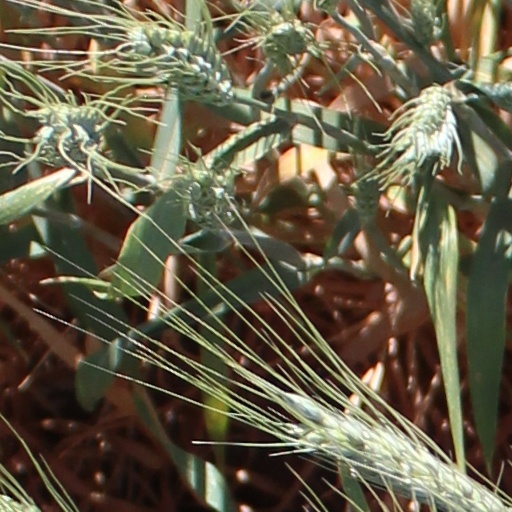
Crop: wheat